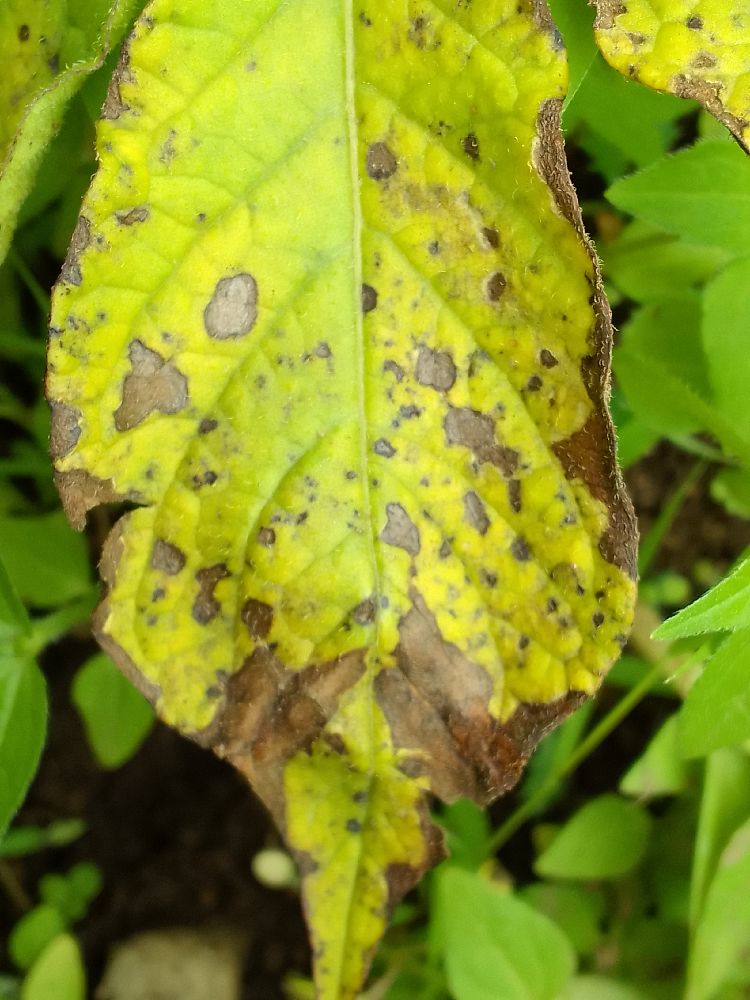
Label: Early blight